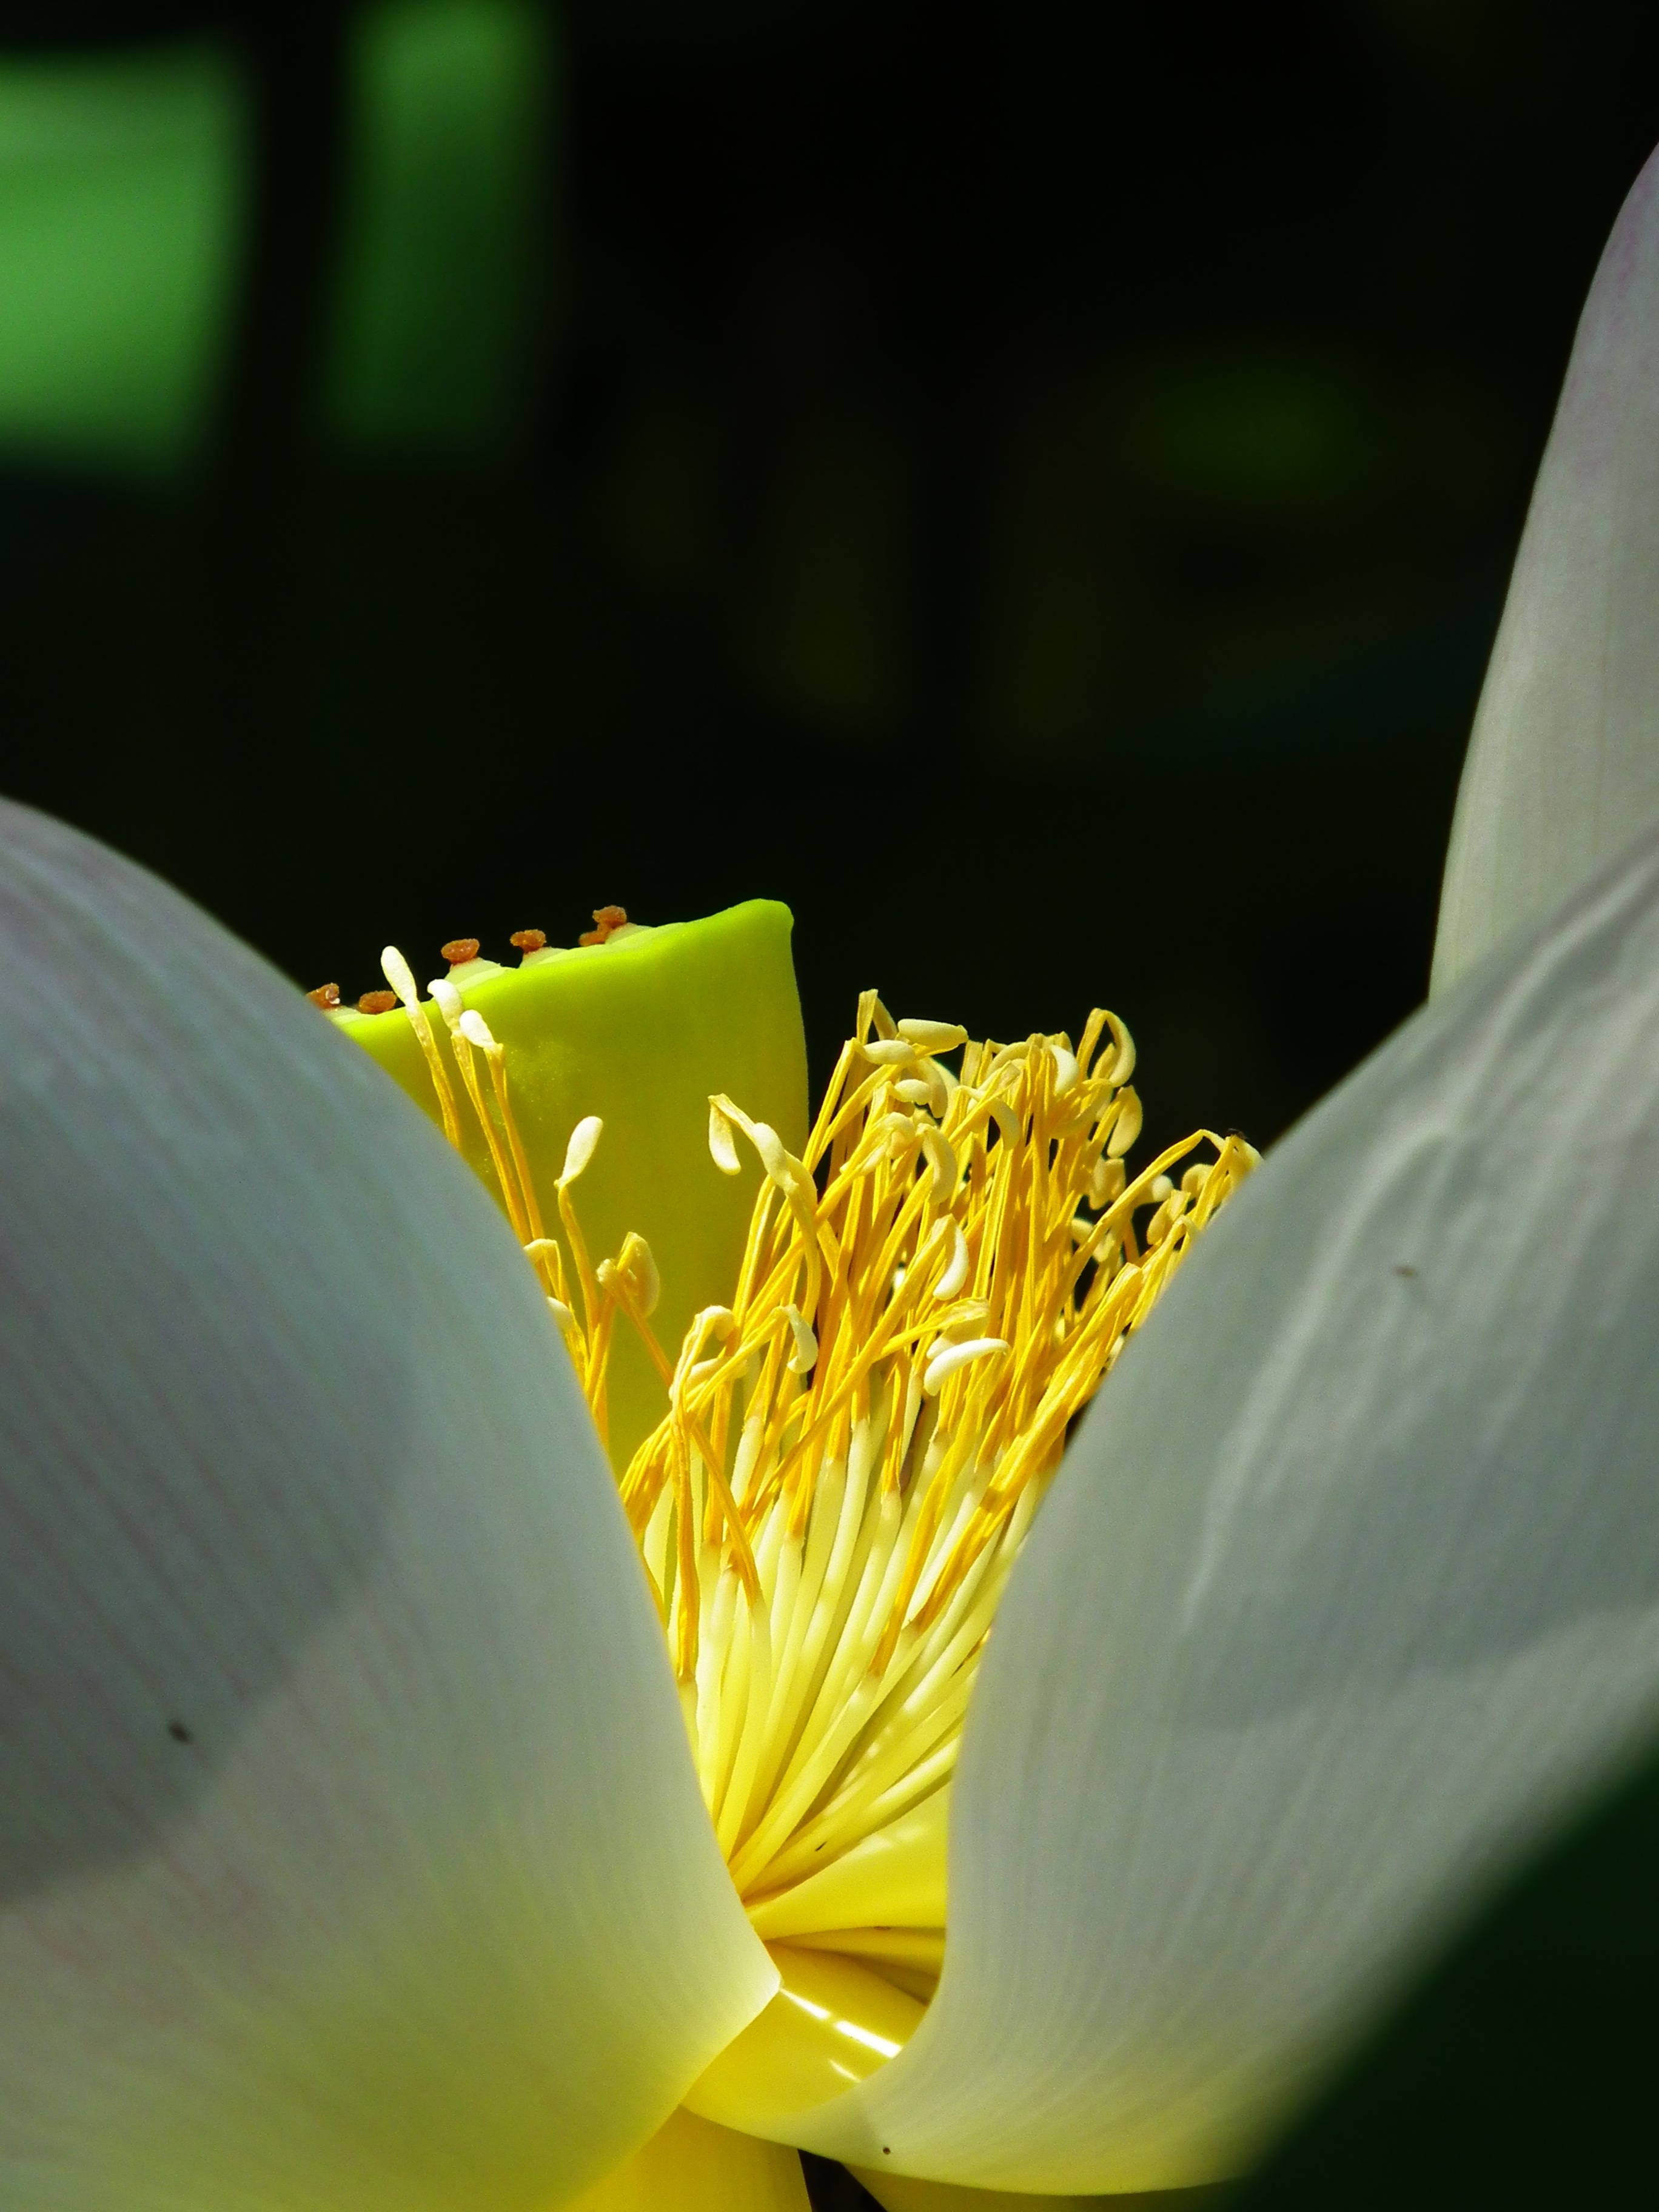
nature, blossom, plant, photography, sunlight, leaf, flower, petal, pollen, green, insect, botany, yellow, sacred lotus, aquatic plant, flora, close up, lotus, macro photography, seeds was, flowering plant, plant stem, land plant, lotus family